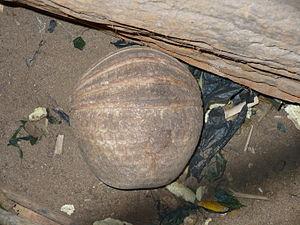
Tatou en boule au zoo de Santa Cruz, Bolivie
La volvation, du latin volvere et du suffixe -tion, est une réaction défensive chez certains animaux consistant à se mettre en boule en faisant un enroulement du corps sur lui-même.
Les tatous sont un ordre de mammifères placentaires d'Amérique tropicale et subtropicale du super-ordre des xénarthres. Les tatous actuels sont rangés dans deux familles, celle des Dasypodidae et celle des Chlamyphoridae. Parmi les espèces fossiles, on distingue les glyptodons, classées avec les Chlamyphoridae. Ils sont omnivores même si leur régime alimentaire est principalement composé d'insectes.